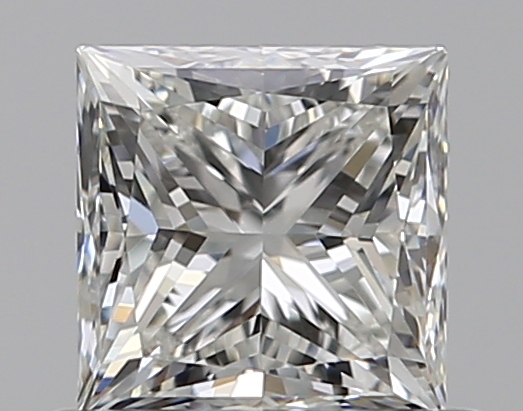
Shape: princess
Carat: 0.65
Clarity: VS2
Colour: H
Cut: VG
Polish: EX
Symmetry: VG
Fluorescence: N
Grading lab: GIA
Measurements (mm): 4.6 x 4.56 x 3.43